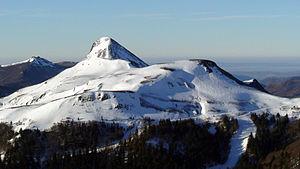
Puy Griou vu depuis le Roc du Bec de l'Aigle
Le Lioran est une station de sports d'hiver du Massif central située au cœur des monts du Cantal, en grande partie sur la commune de Laveissière.
Le Cantal est un département français situé dans la région Auvergne-Rhône-Alpes, dont le nom vient du massif volcanique du Cantal qui occupe le centre de son territoire. L'Insee et la Poste lui attribuent le code 15. Sa préfecture est Aurillac.
Le puy Griou est un sommet de 1 690 mètres d'altitude des monts du Cantal situé sur la ligne de crête entre les vallées de la Cère et de la Jordanne, à moitié sur les communes de Saint-Jacques-des-Blats et de Mandailles.
Le domaine nordique Prat de Bouc Haute Planèze se situe dans les Monts du Cantal, en Auvergne-Rhône-Alpes. C'est le plus important domaine nordique du Cantal.